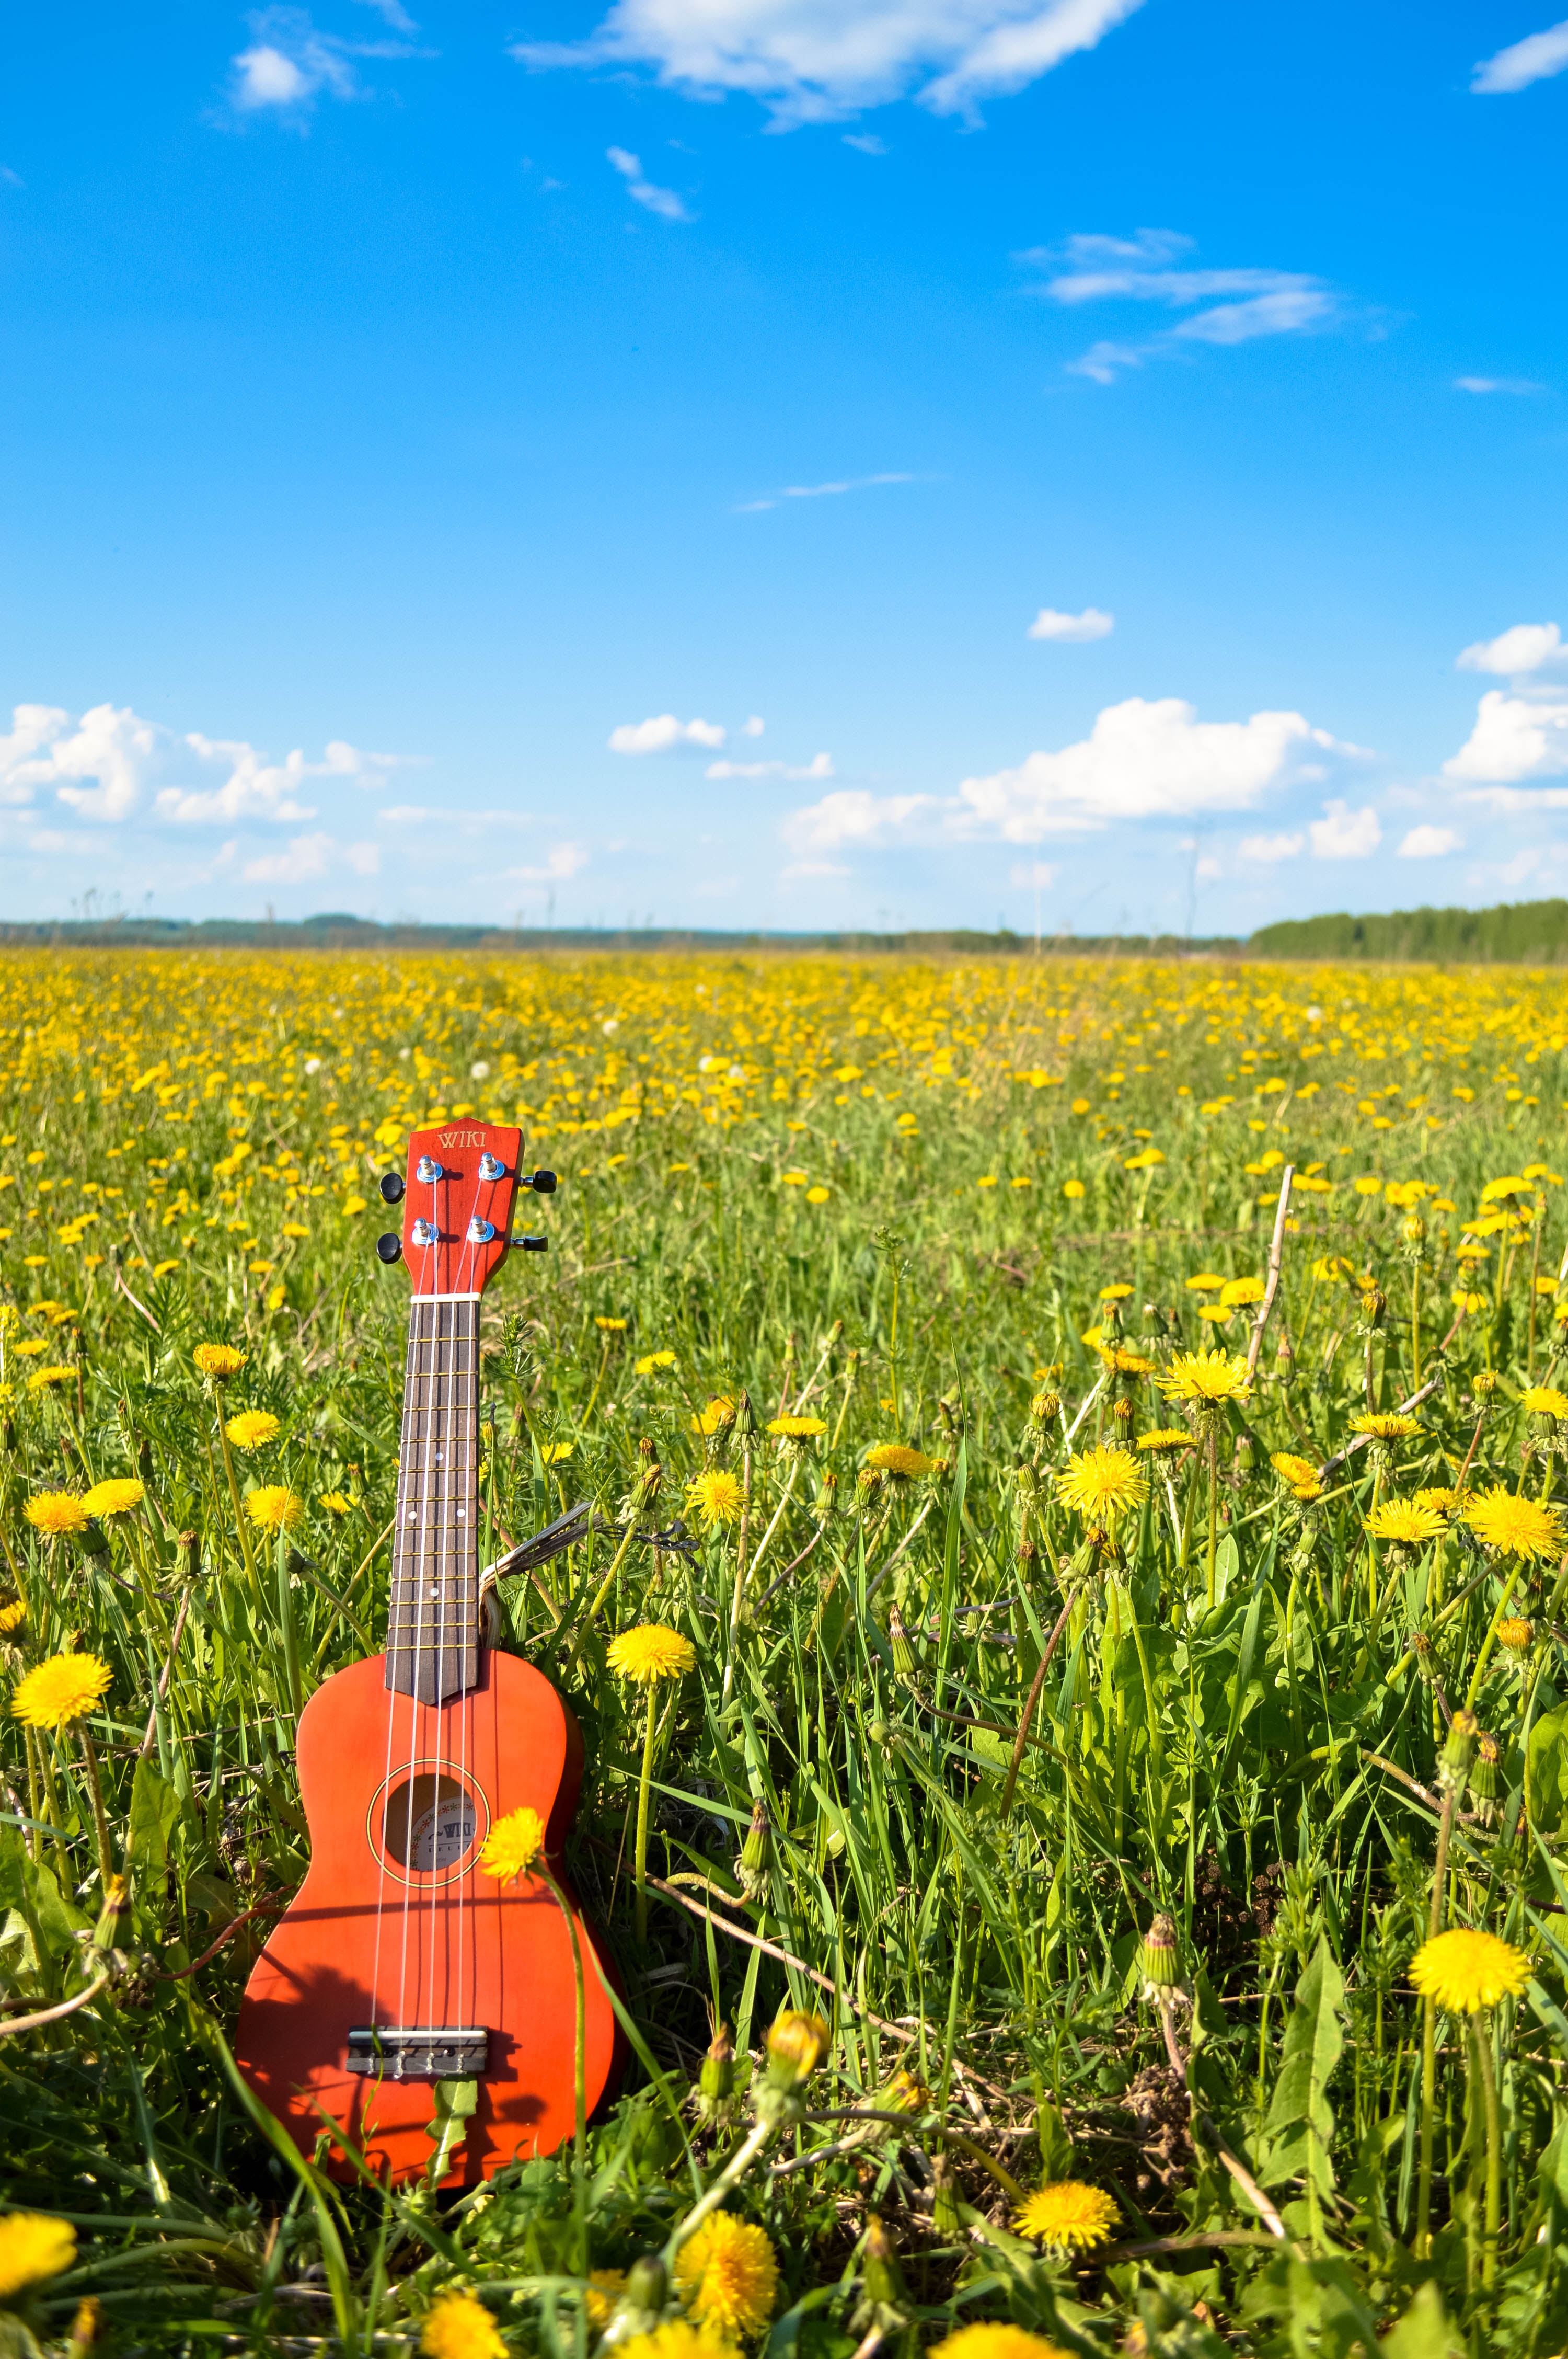
habitat, sky, field, grassland, prairie, natural environment, flower, meadow, ecosystem, grass, plain, plant, agriculture, grass family, land plant, rapeseed, produce, food, rural area, flowering plant, landscape, vegetable, daisy family, wildflower, brassica, lawn